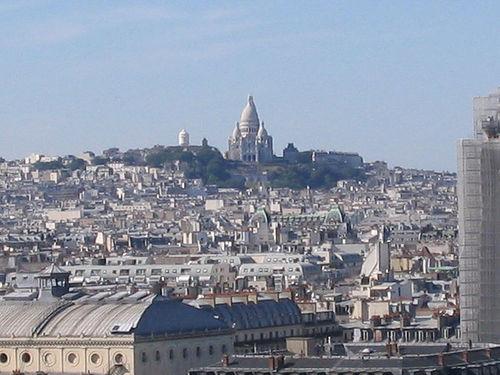
Weather: sun or clear